Vincenzo Russo (politician, born 1901)

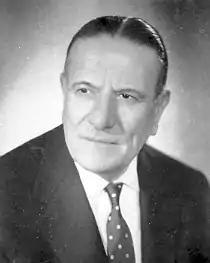
Vincenzo Mario Russo

A native of Foggia, Russo studied law and became a lawyer. He served on the Chamber of Deputies from 1963 to 1968, while affiliated with the Italian Democratic Socialist Party.